One Manhattan Square

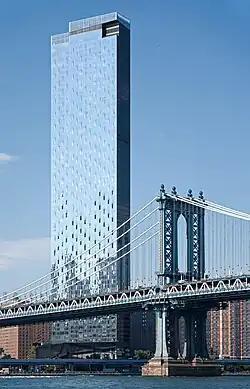
One Manhattan Square and Manhattan Bridge (August 2022)

One Manhattan Square (also known as 225 Cherry Street or 252 South Street) is a luxury residential skyscraper building developed by Extell Development Company in the Two Bridges neighborhood of Manhattan, New York City. Built from 2014 to 2019, the skyscraper was built on the site of a former Pathmark grocery store, which was demolished in 2014. The building topped out in 2017 and stands out significantly within the context of the neighborhood, at in height, the next highest structure being the Manhattan Bridge at roughly in height. The building topped out in September 2017 and was complete by August 2019. A 13-story affordable housing component is located separately on-site.